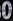
Number: 0